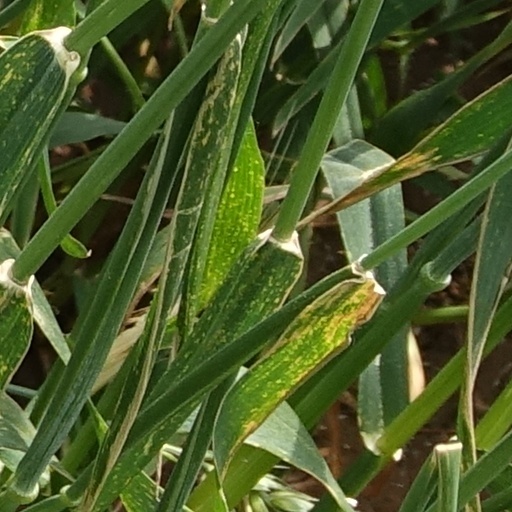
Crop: wheat